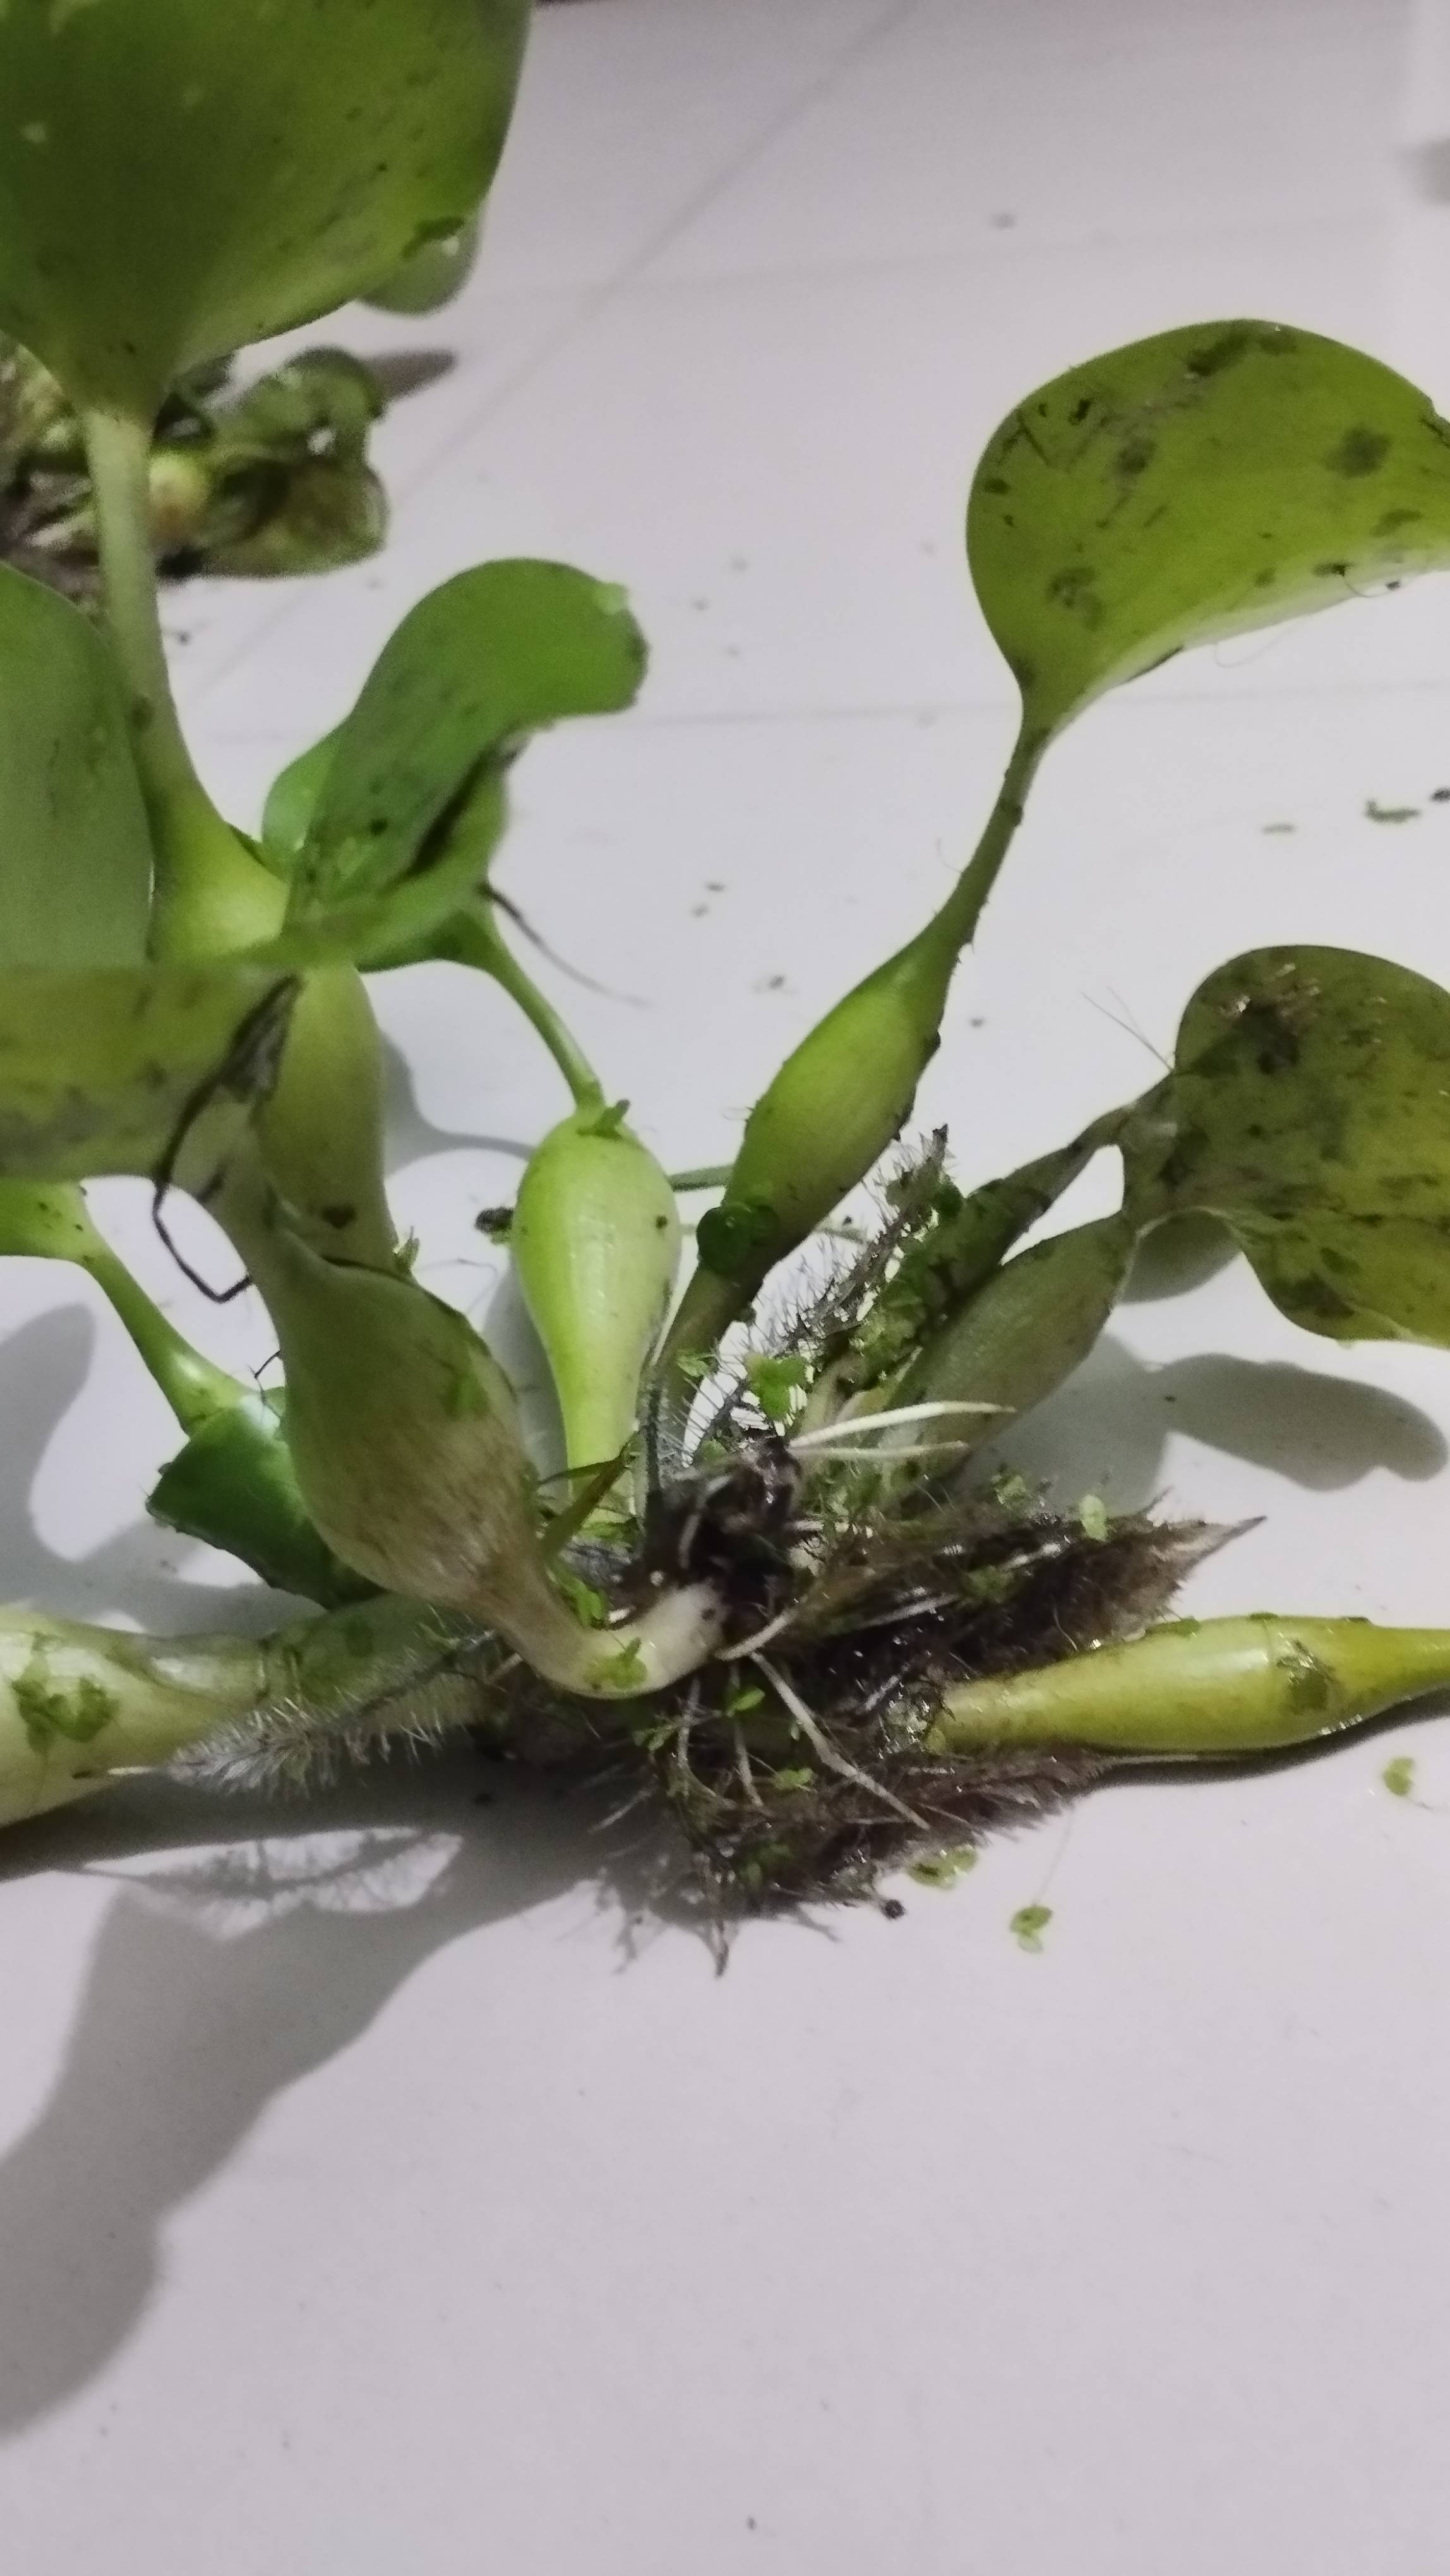
Species: Common Water Hyacinth (Eichornia crassipes)